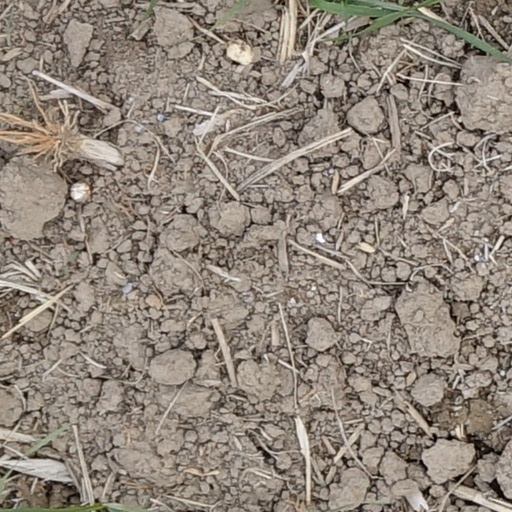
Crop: wheat